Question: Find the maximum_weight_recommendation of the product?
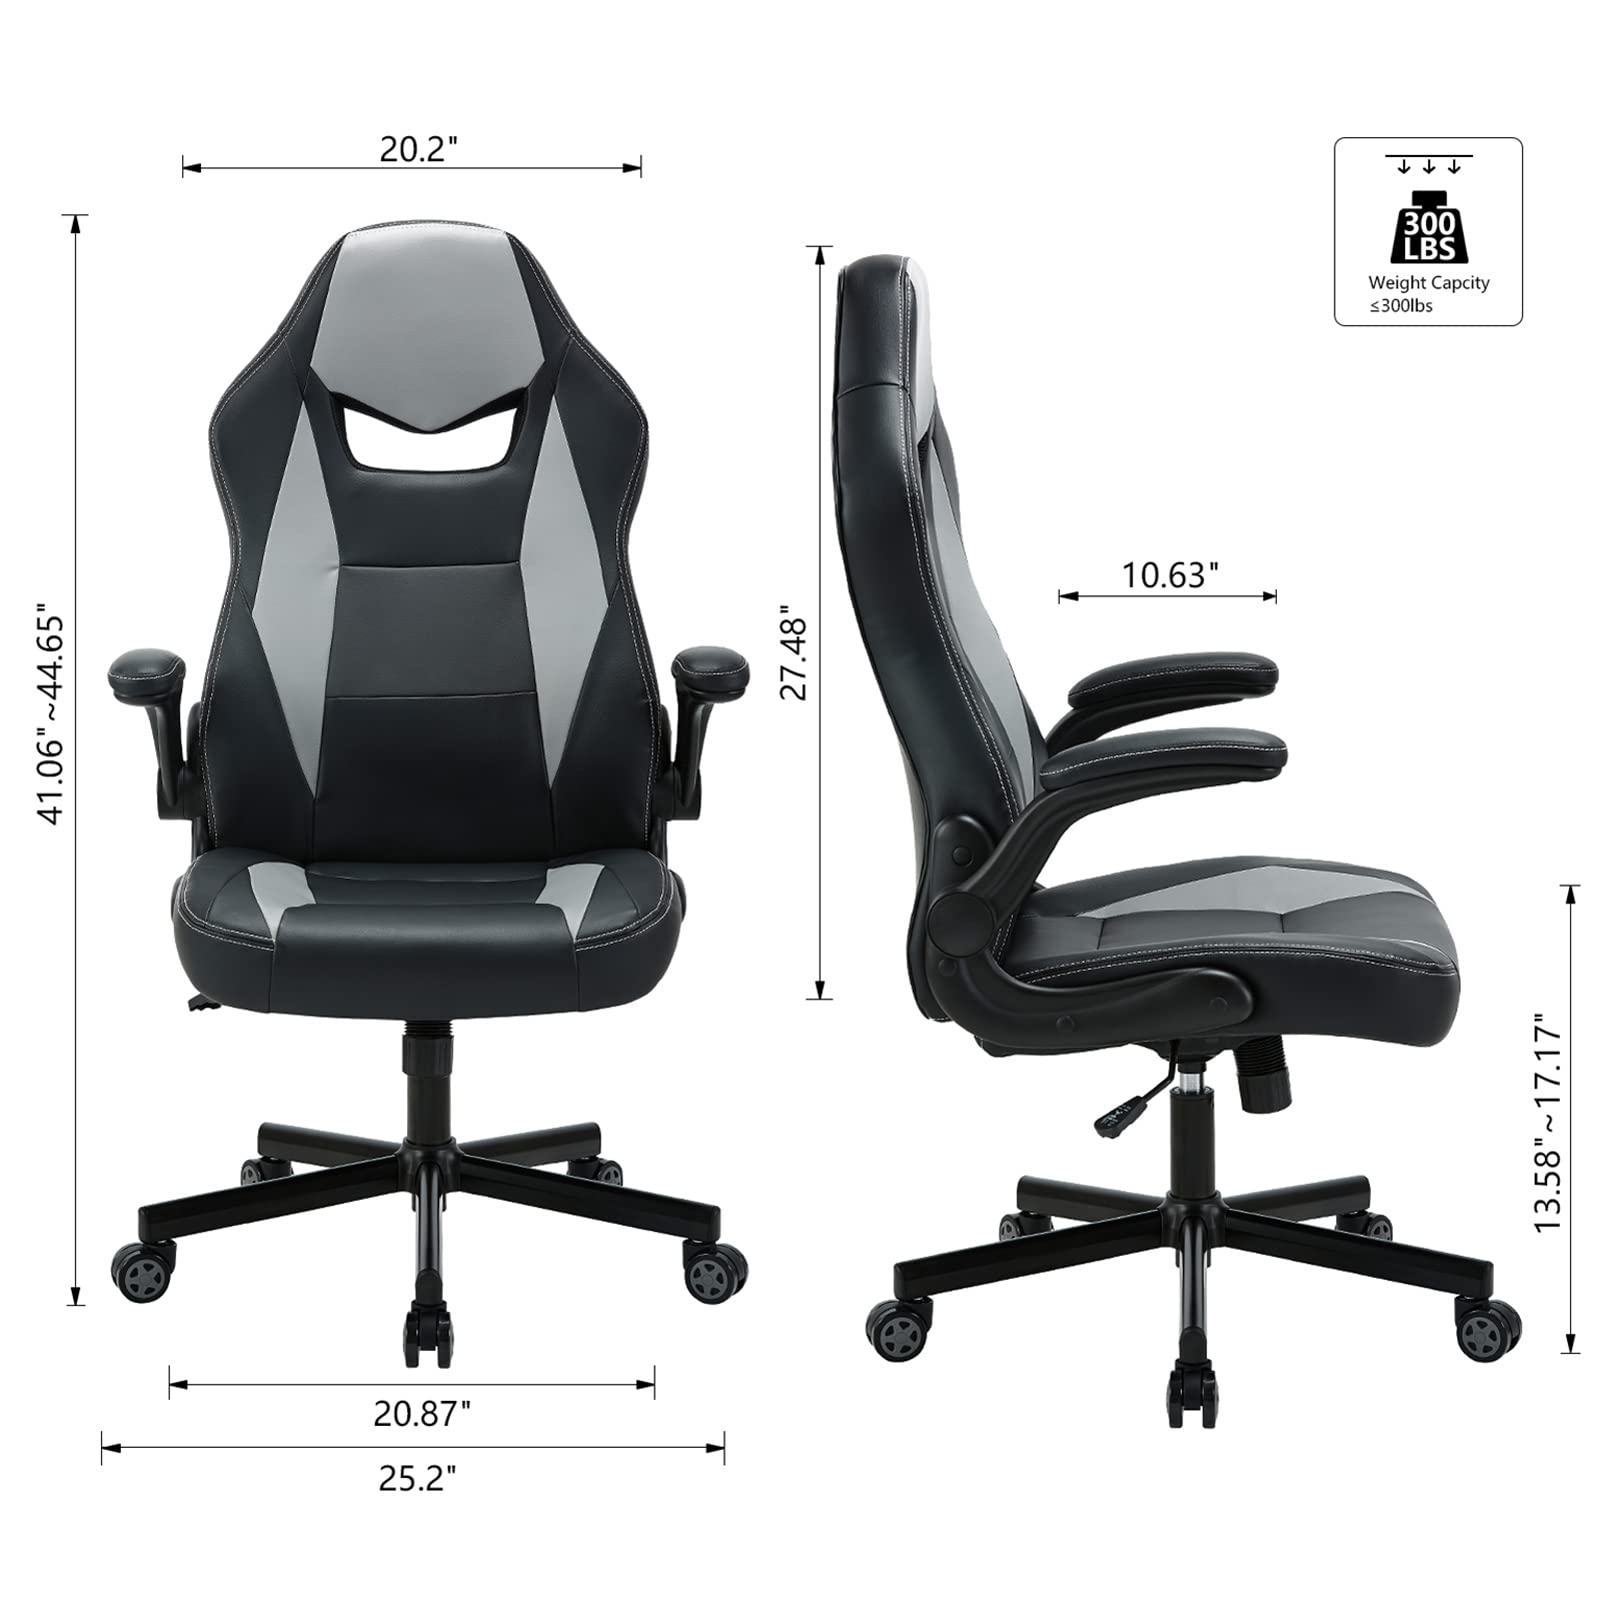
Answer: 300 pound